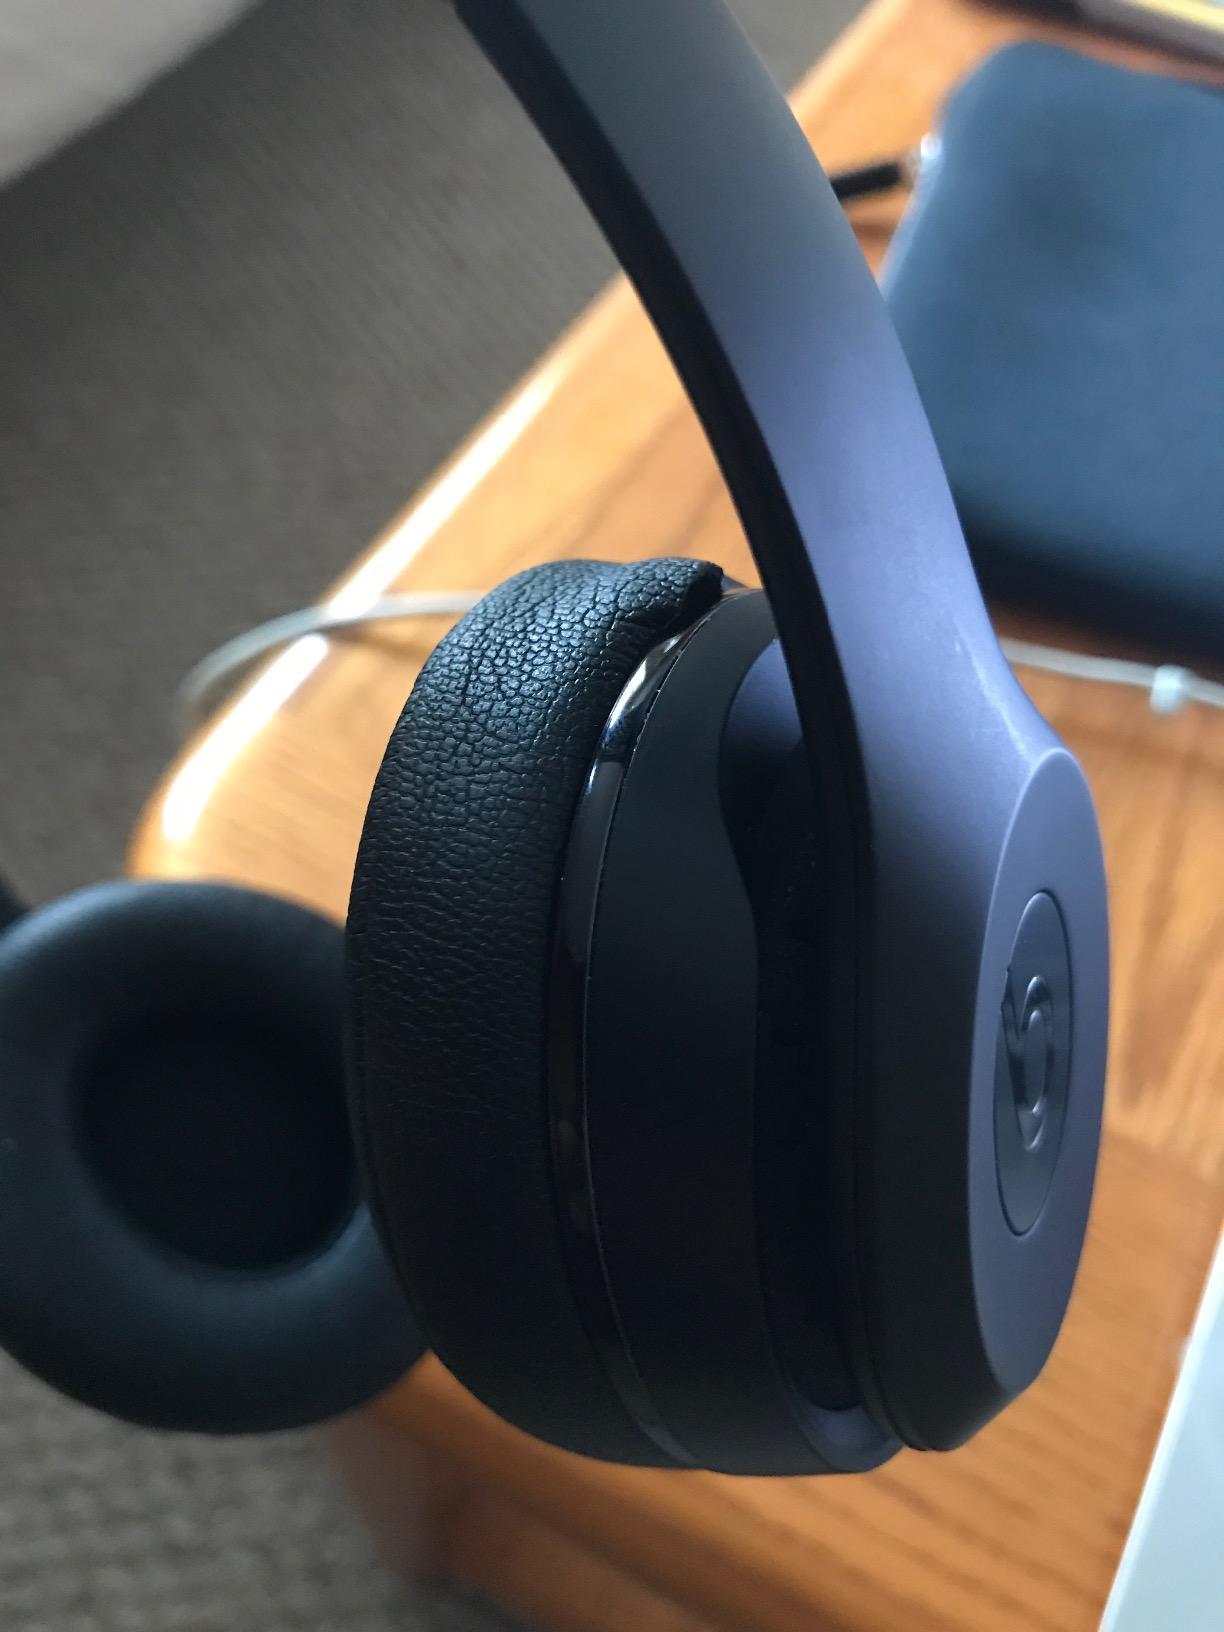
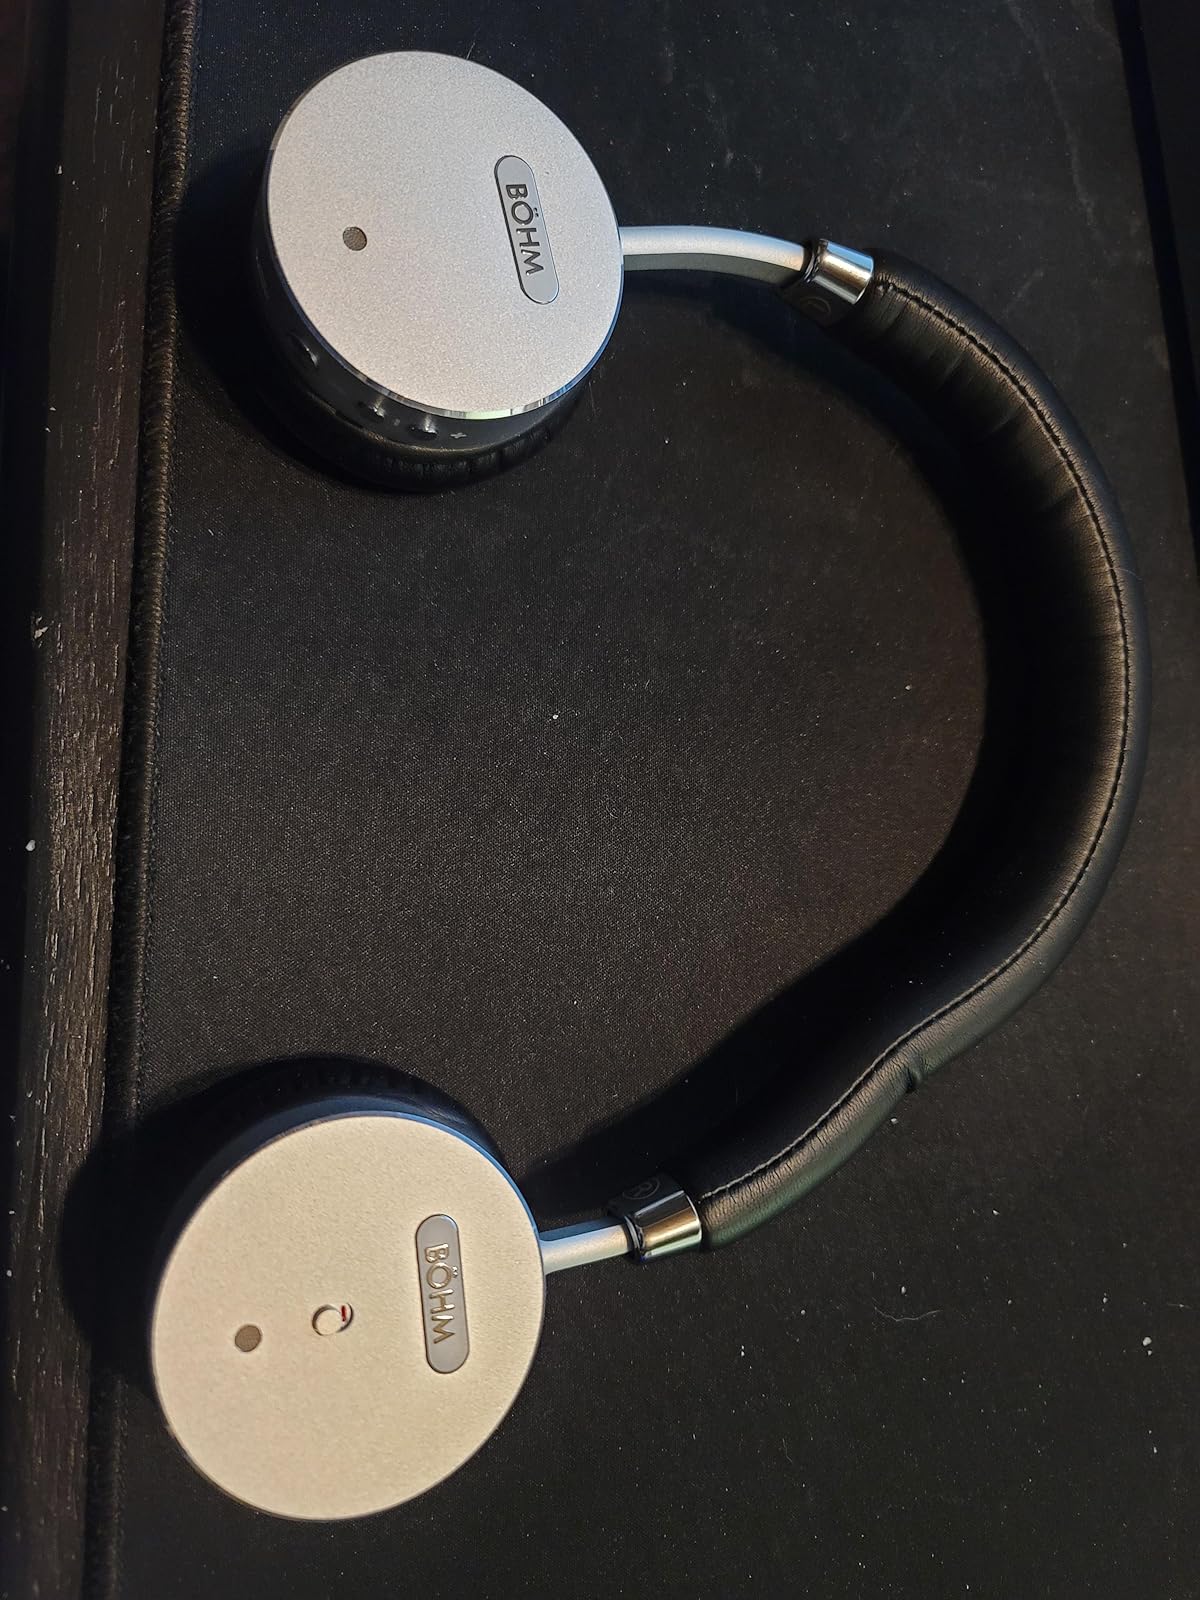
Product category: headphones
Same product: no